José da Costa e Silva

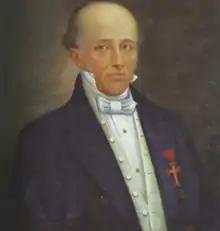

José da Costa e Silva (25 July 1747 – 21 March 1819) was a Portuguese architect. His work helped establish Neoclassical architecture in Portugal and colonial Brazil.